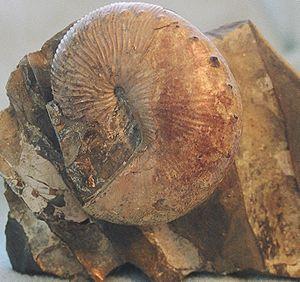
Cette liste d’« ammonites » est une première tentative pour lister tous les genres de la sous-classe des Ammonoidea.